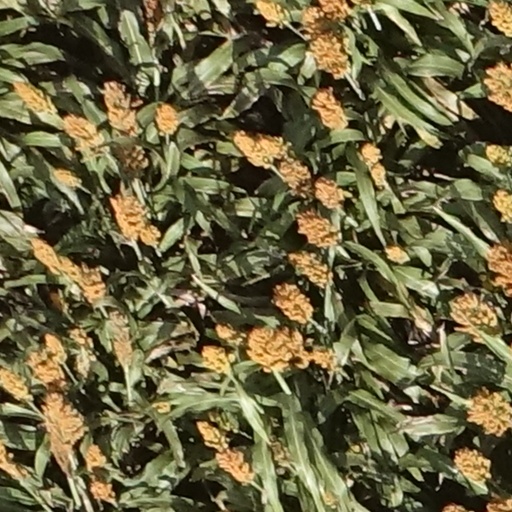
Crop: sorghum